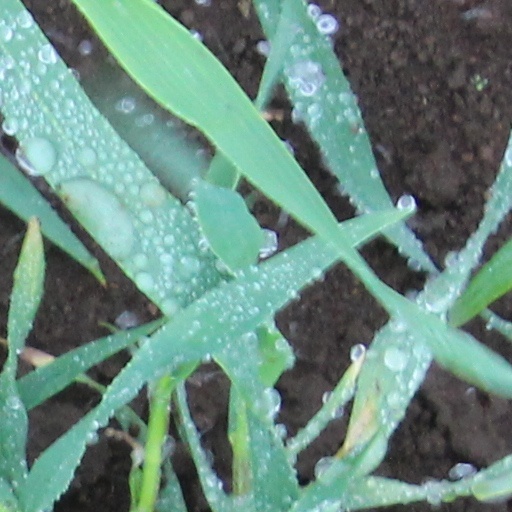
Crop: wheat